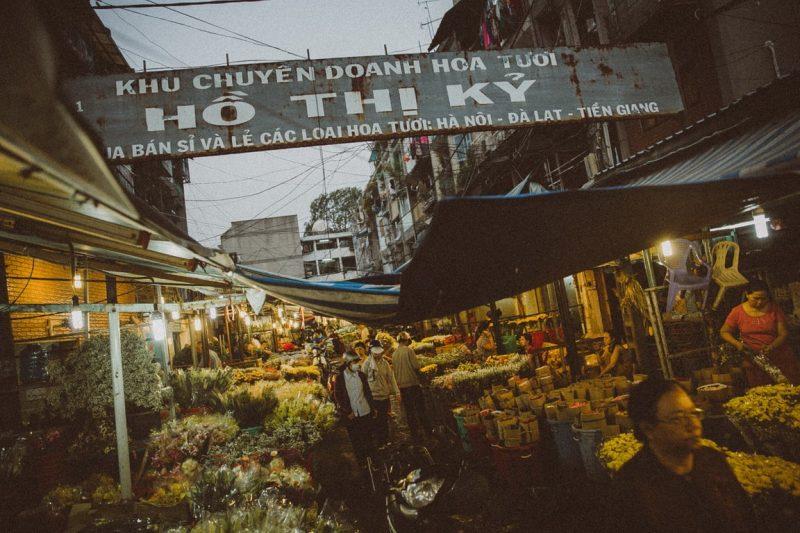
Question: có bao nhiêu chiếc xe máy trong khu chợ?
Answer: có một chiếc xe máy trong khu chợ